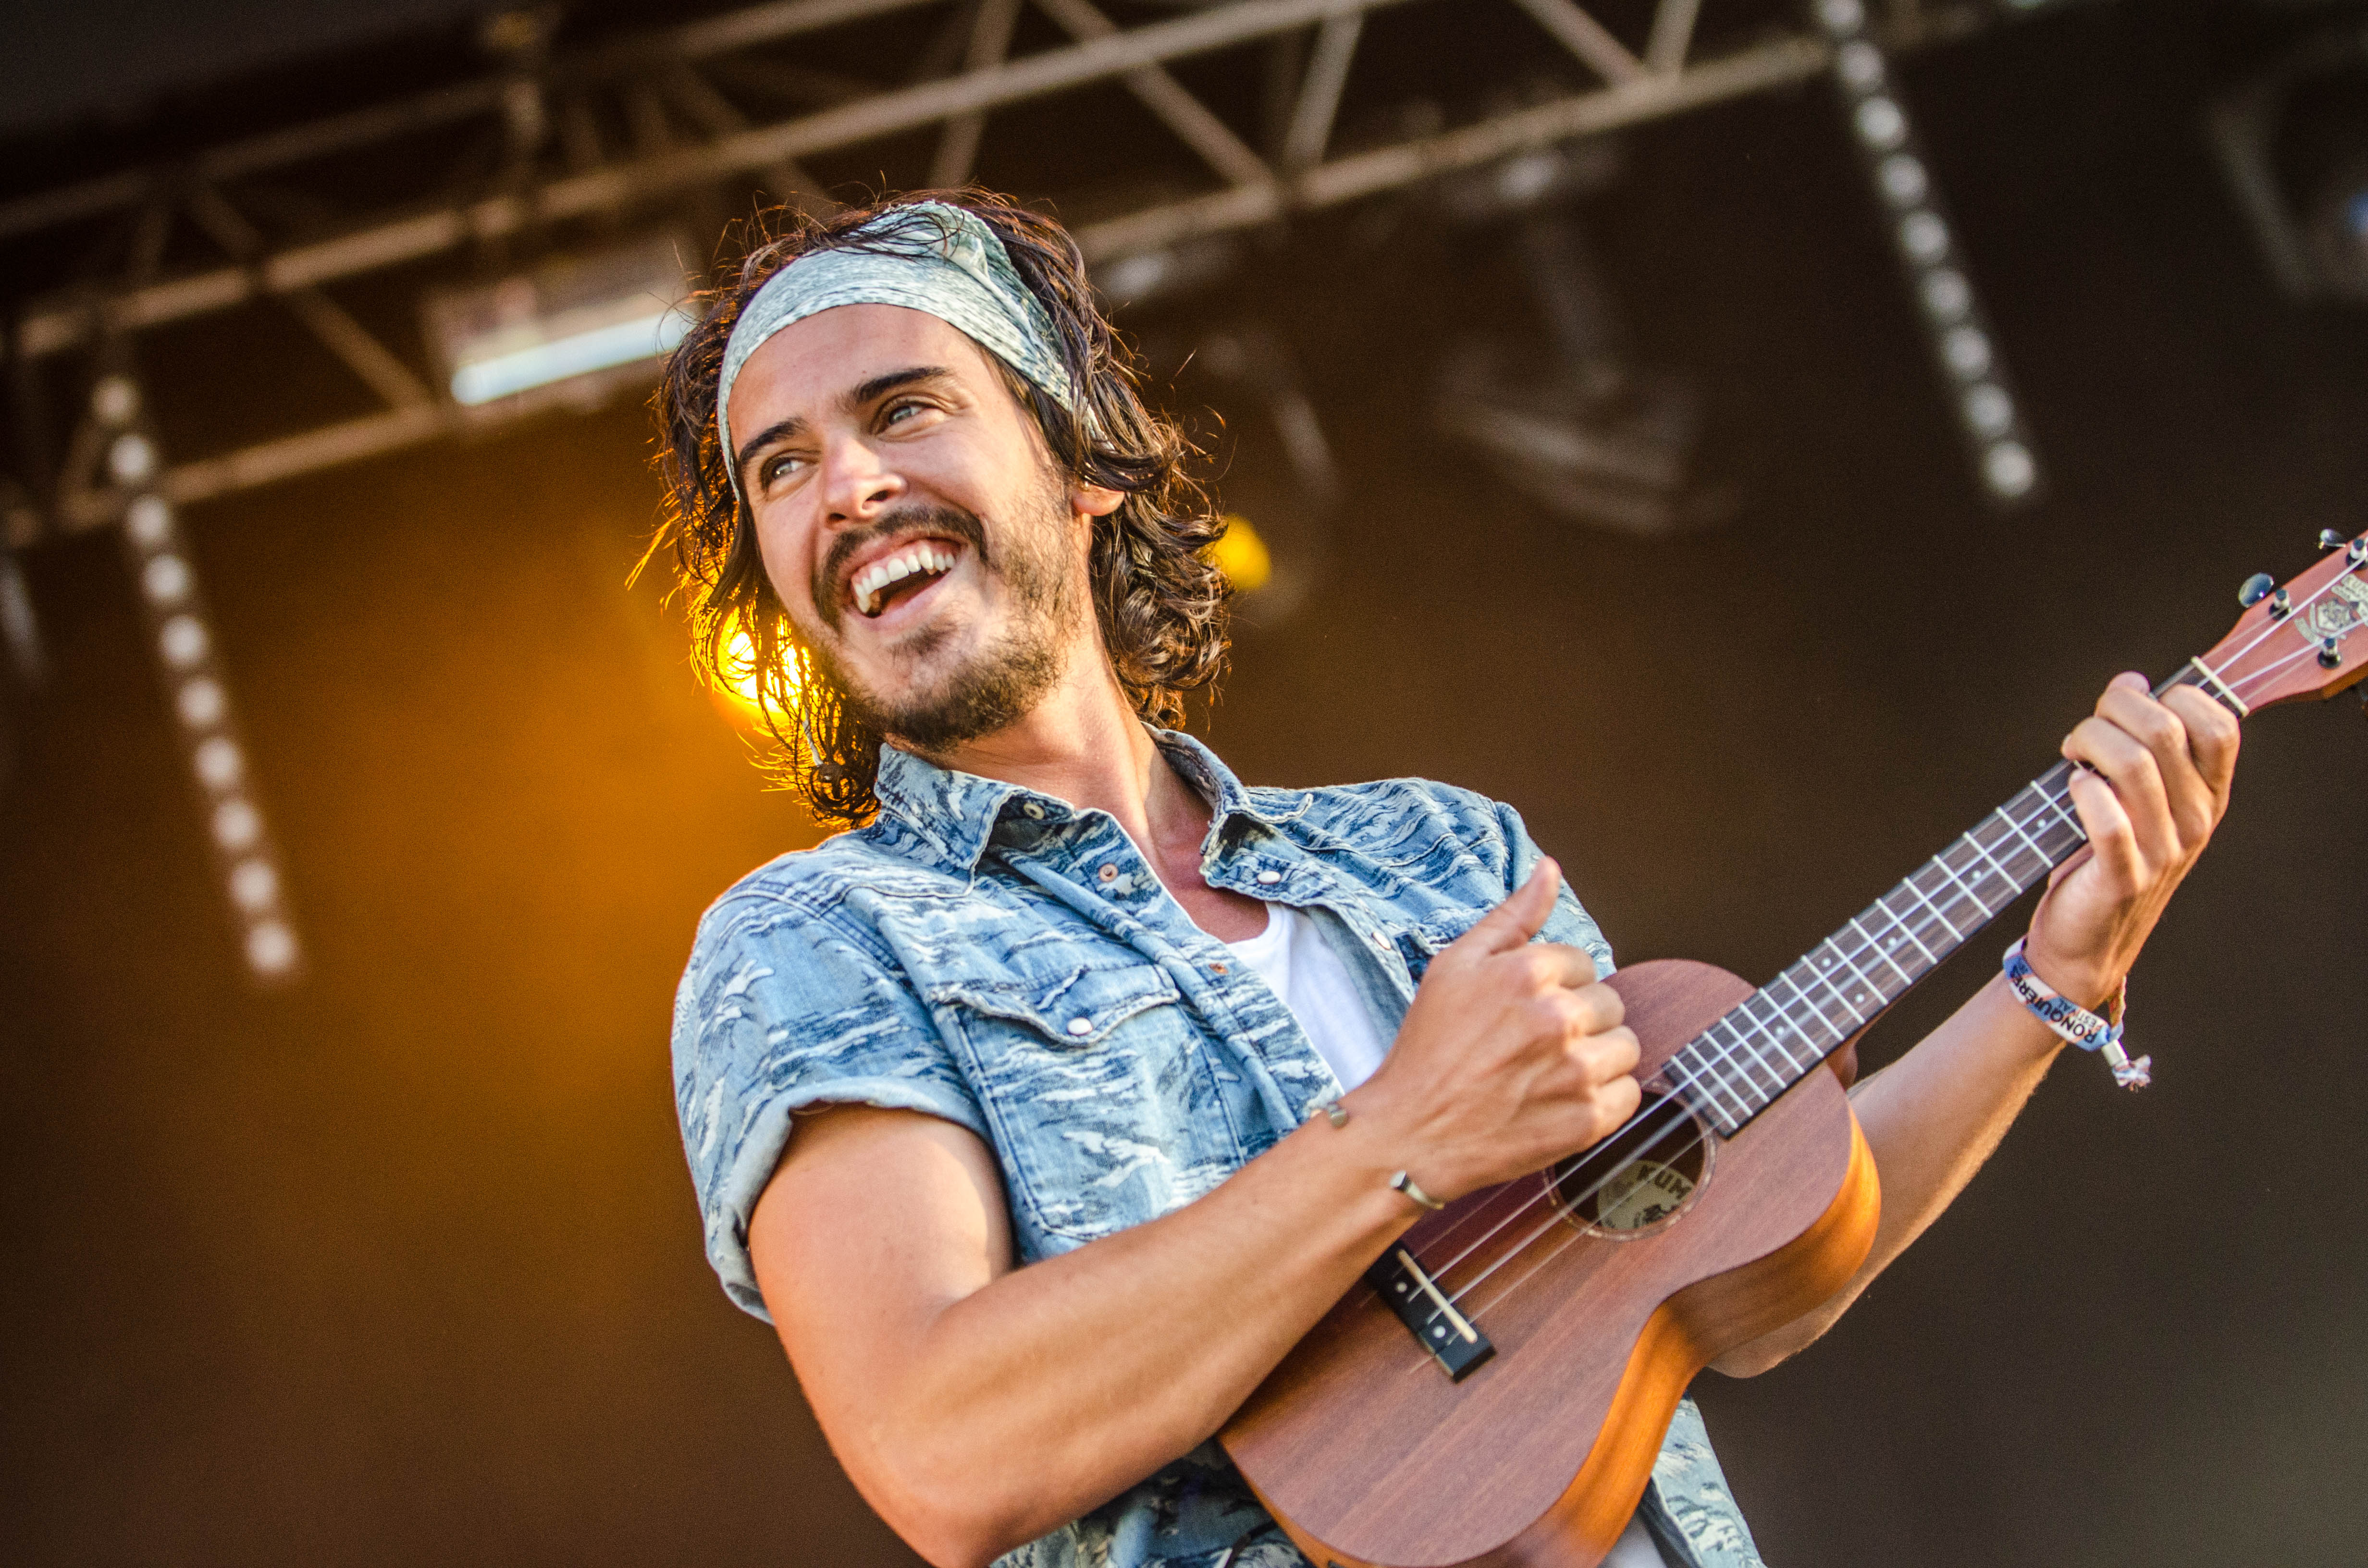
man, person, music, guitar, concert, band, instrument, artist, musician, stringed instrument, stage, performance, bassist, singing, guitarist, bass guitar, entertainment, adult, performing arts, singer songwriter, string instrument, social group, plucked string instruments, Fr ro Delavega Ronqui res Festival 2015